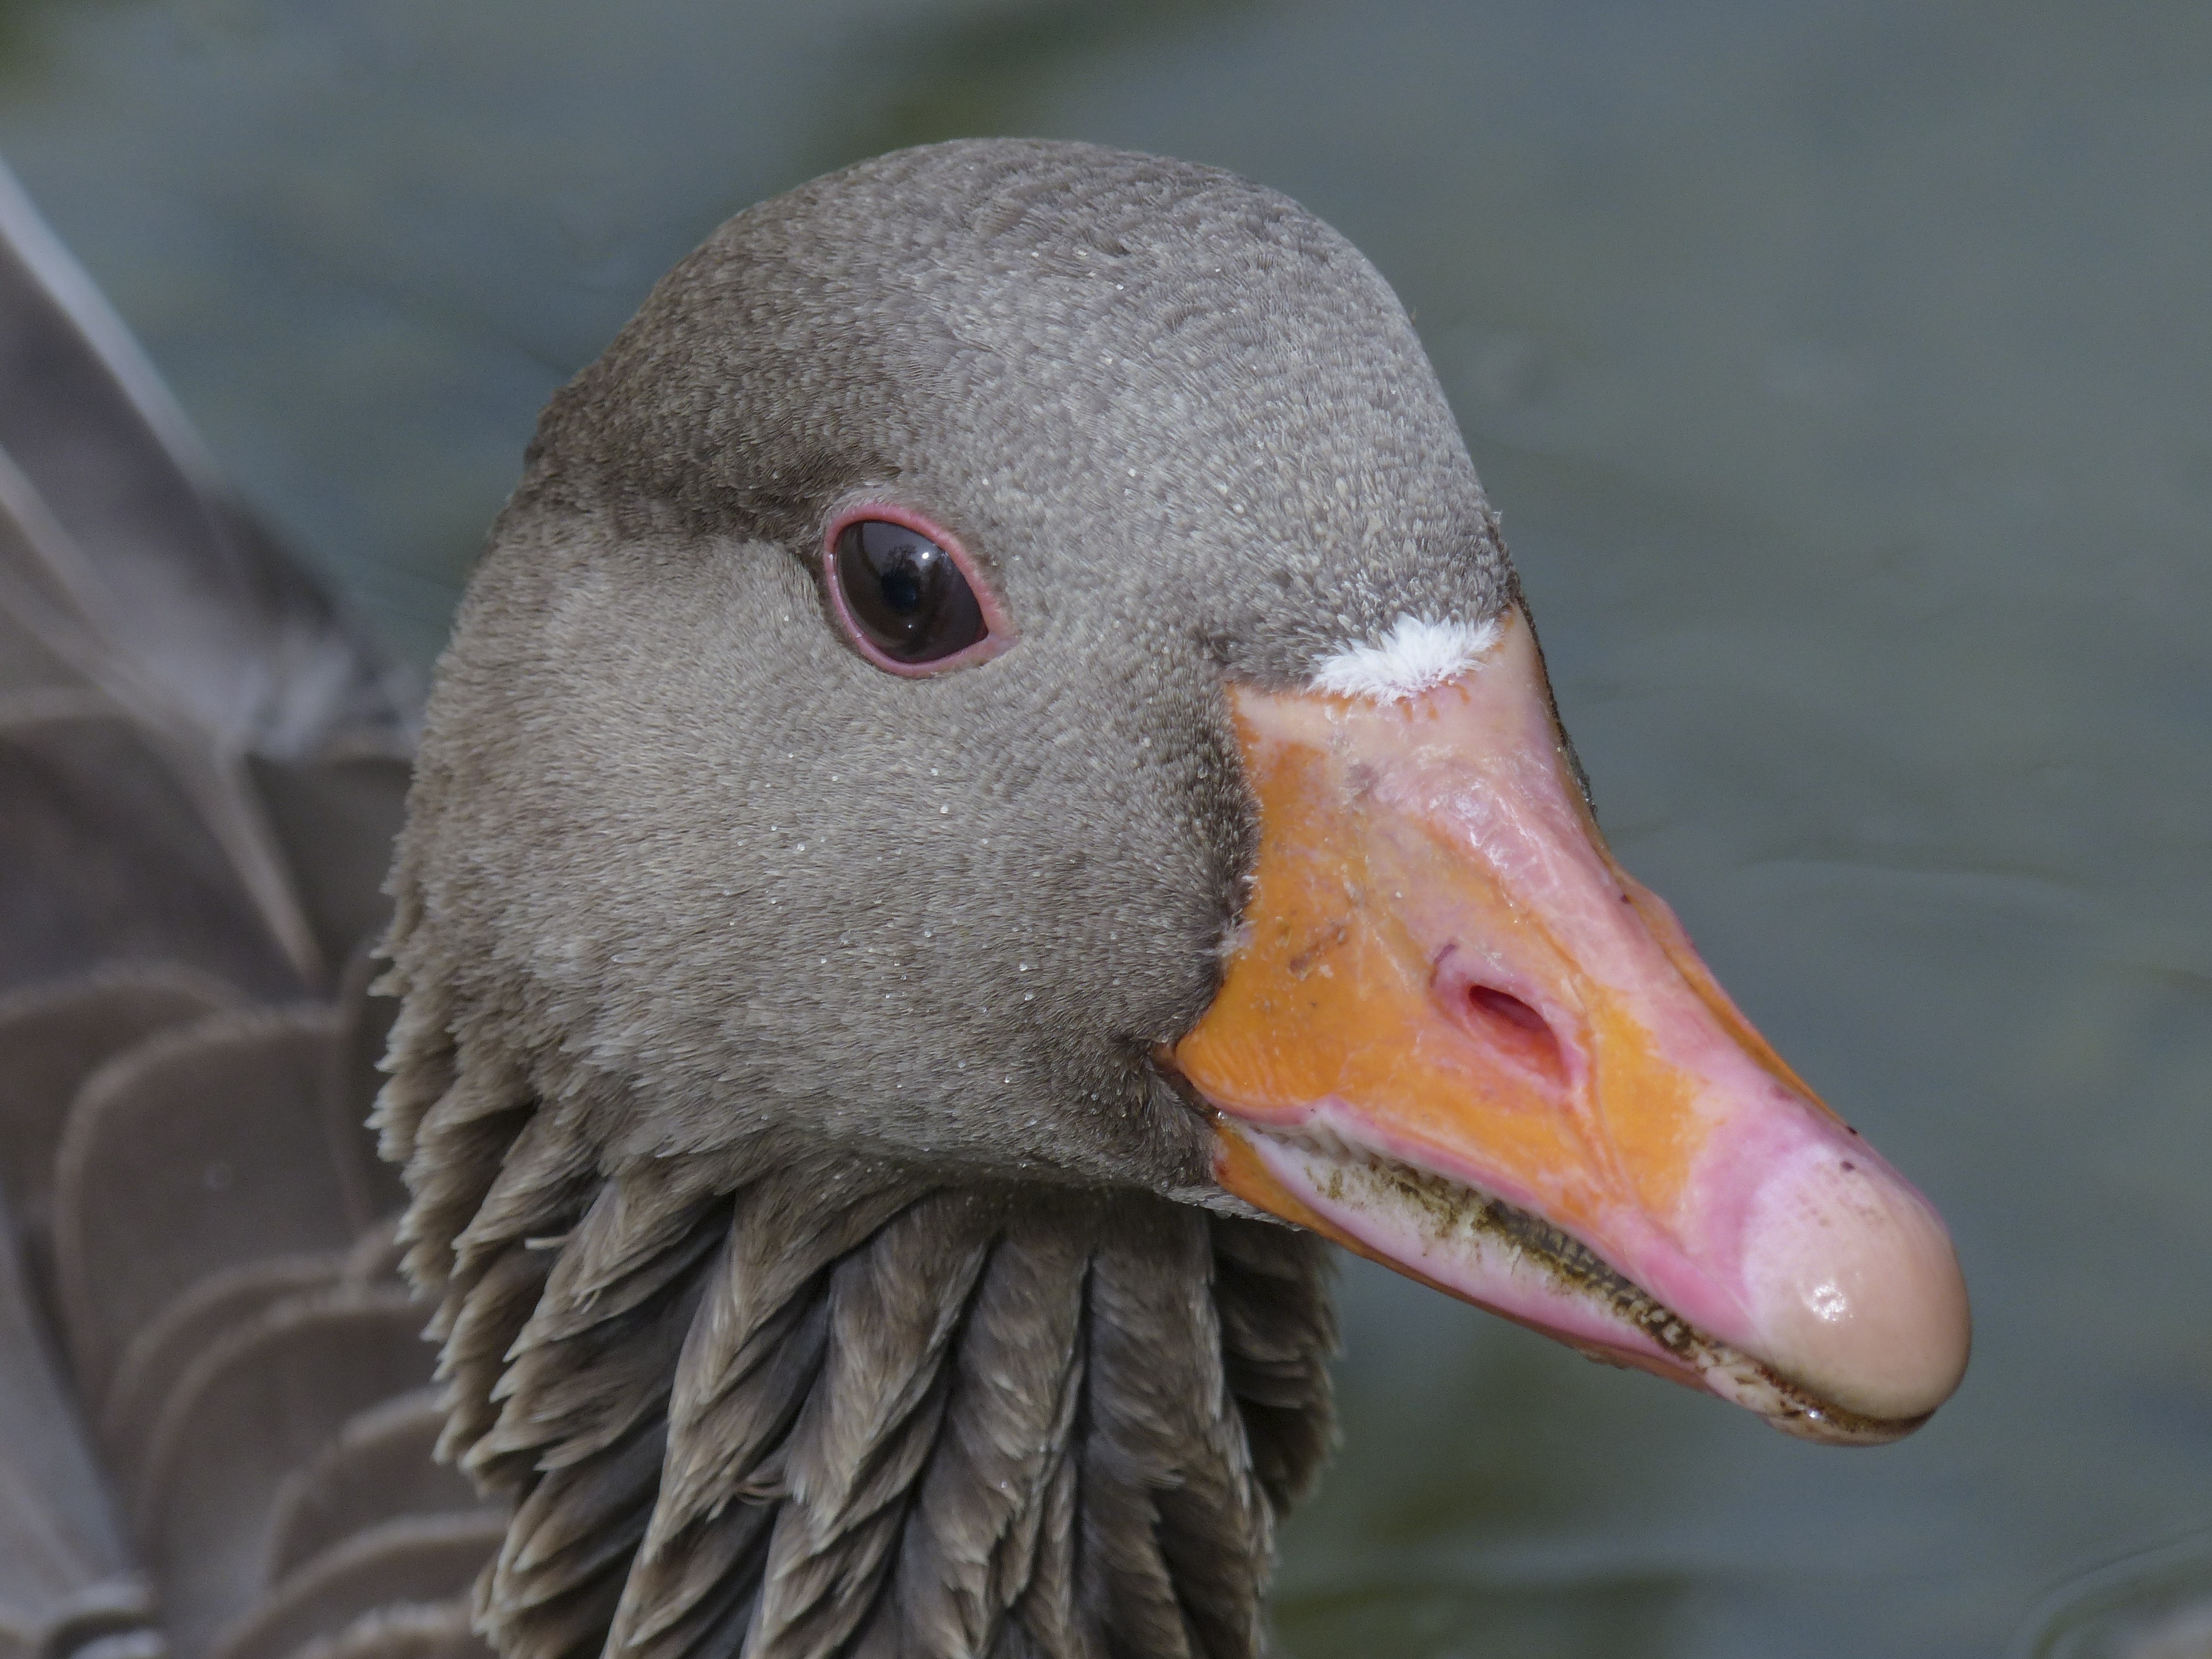
water, nature, bird, wing, lake, animal, wildlife, beak, fauna, close up, wild life, duck, goose, vertebrate, feathered, waterfowl, water bird, animal world, ducks geese and swans, bean goose